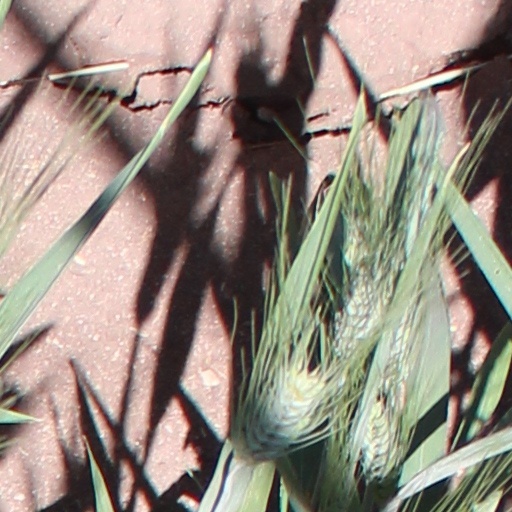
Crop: wheat